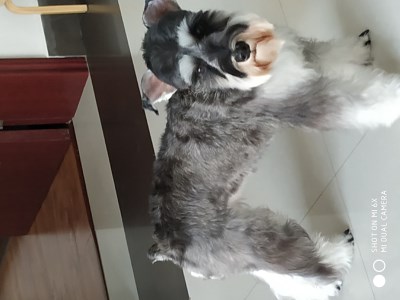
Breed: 2342-n000102-miniature_schnauzer